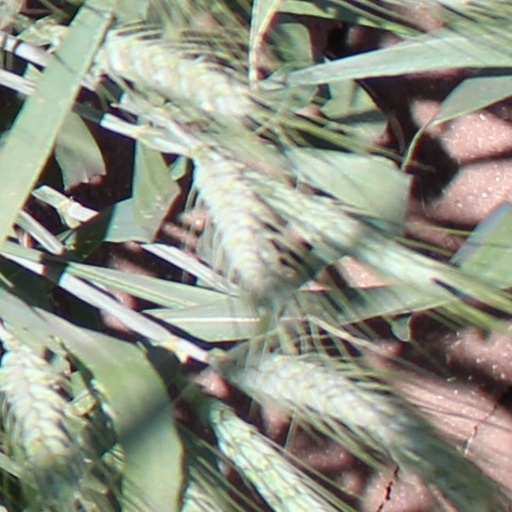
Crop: wheat